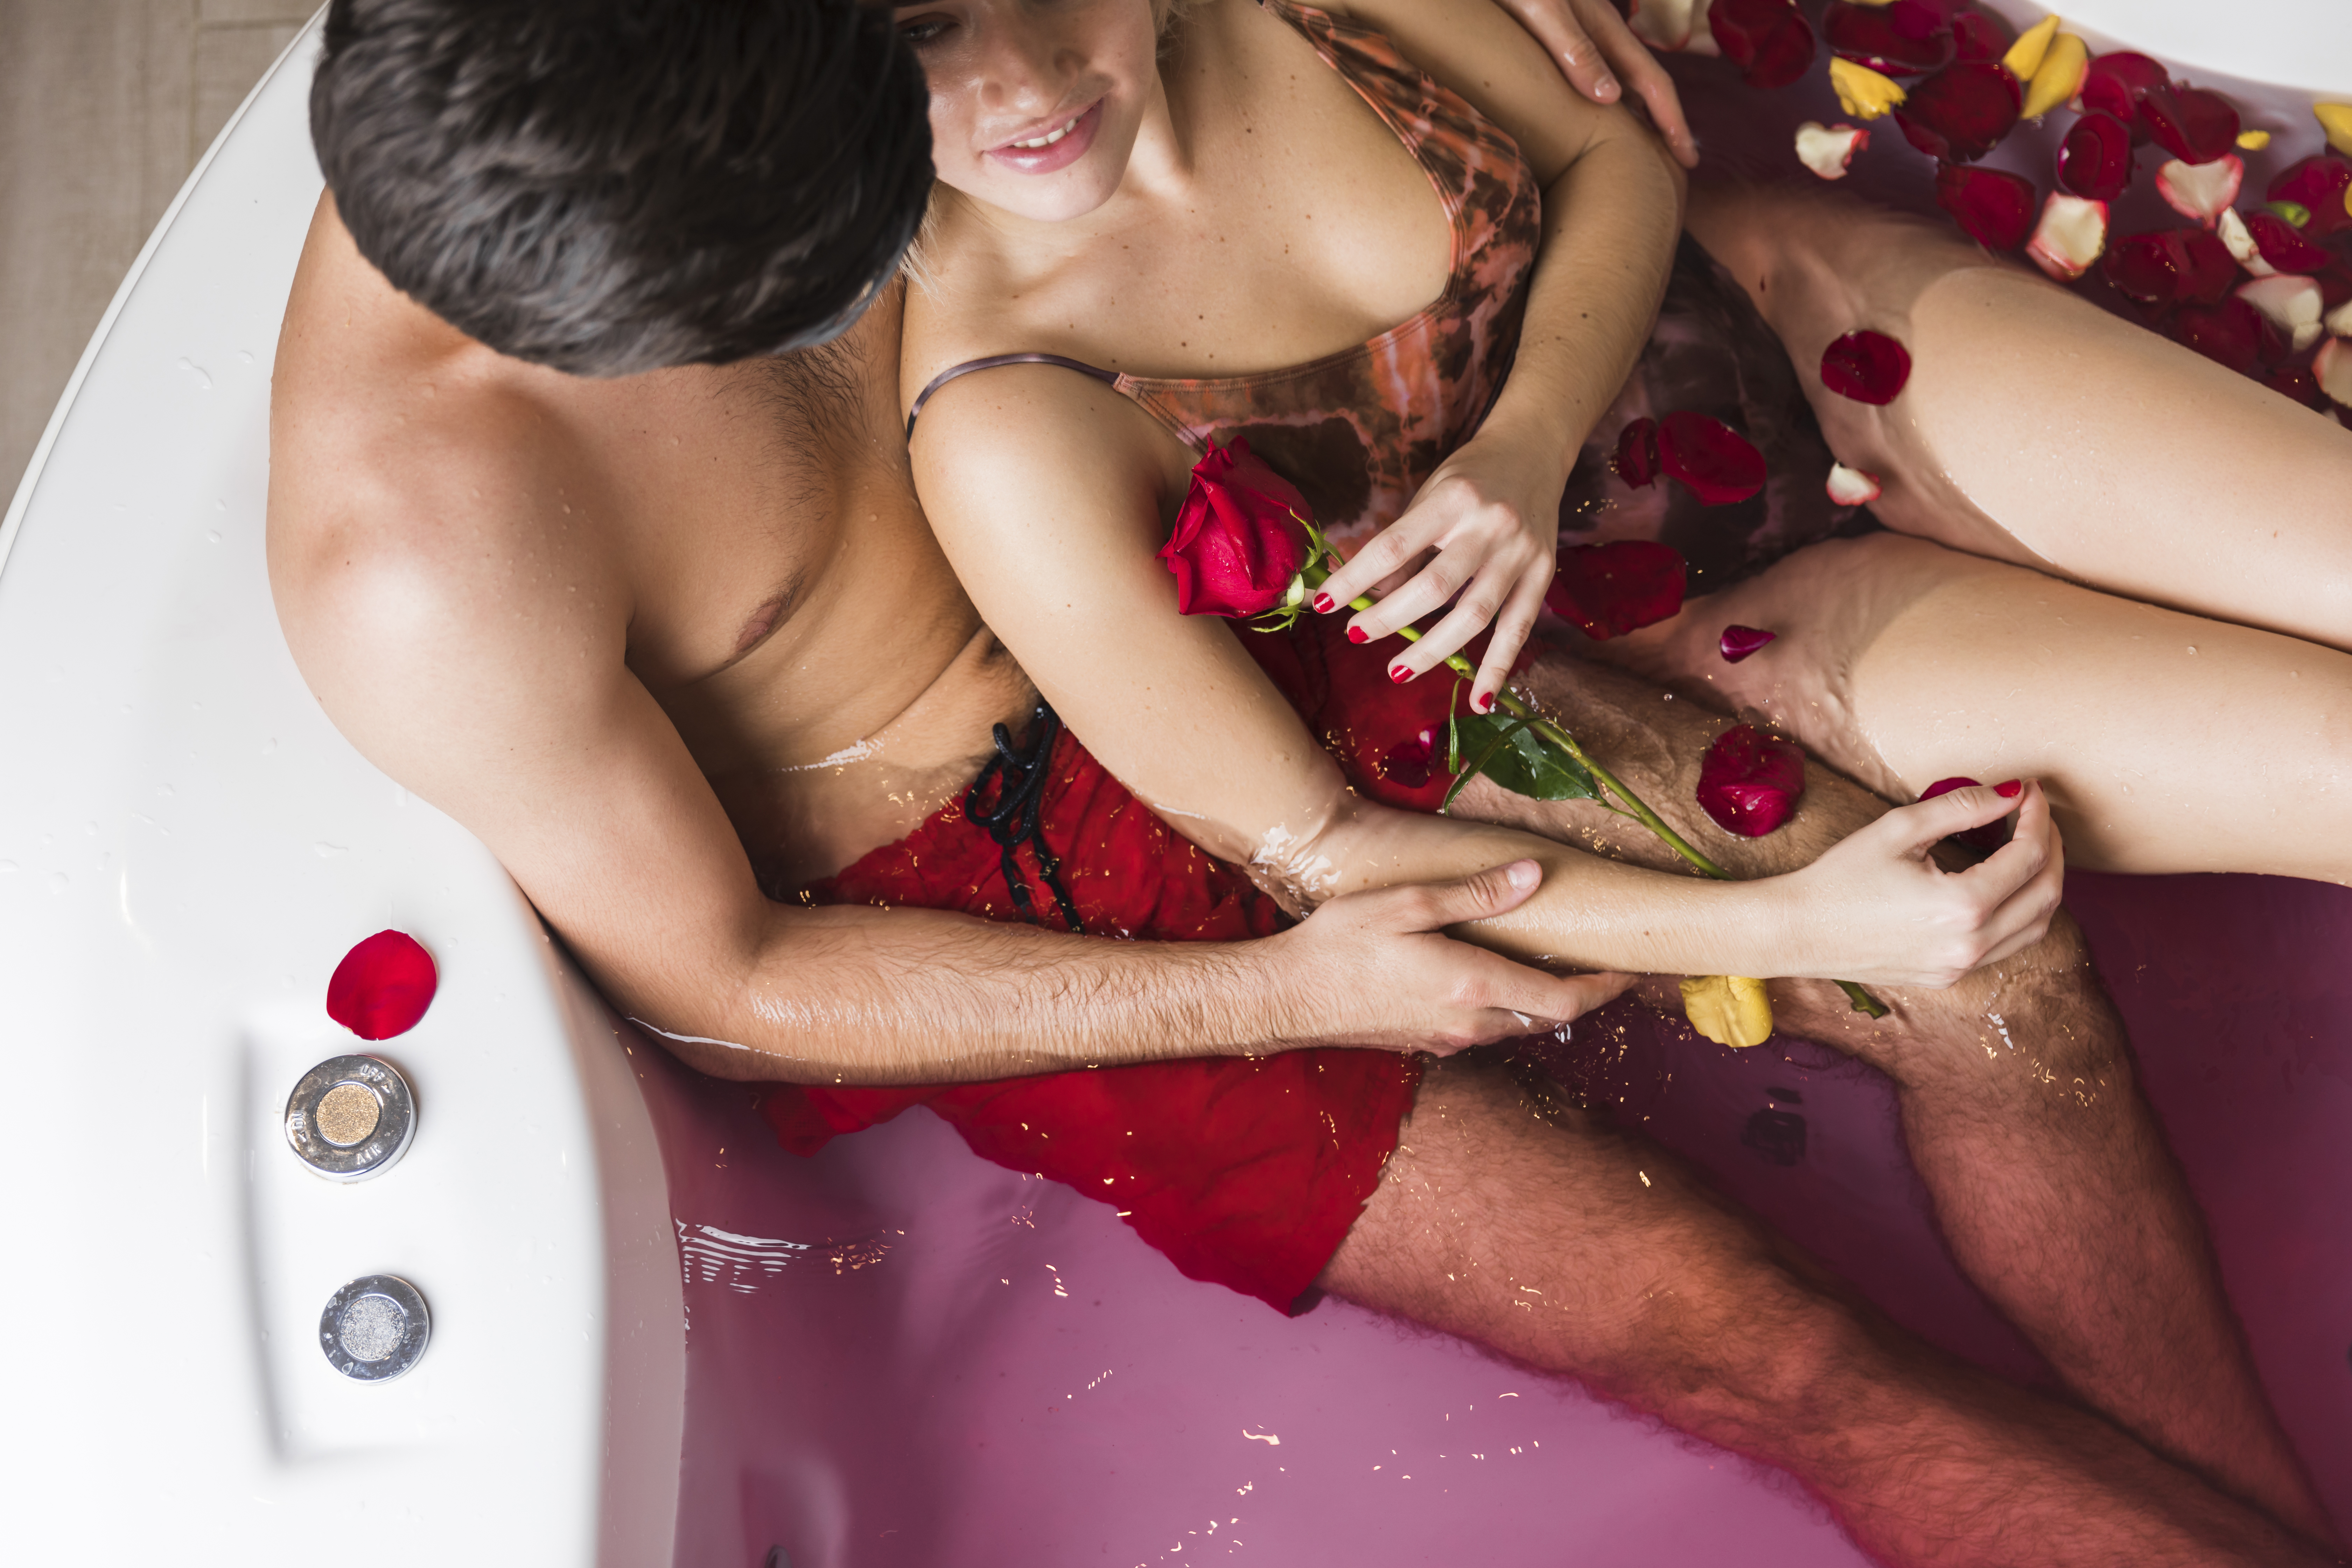
masssage, hair, skin, hairstyle, arm, muscle, leg, dress, eyelash, thigh, gesture, flash photography, finger, black hair, happy, comfort, nail, chest, trunk, fun, human leg, abdomen, long hair, event, jewellery, wrist, child, pattern, brown hair, knee, leisure, sitting, foot, room, flesh, flooring, bracelet, lingerie, sandal, ceremony, romance